Kume District, Okayama

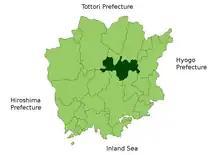
Location of Kume District in Okayama Prefecture

As of 2003, the district has an estimated population of 30,640 and a density of . The total area is .